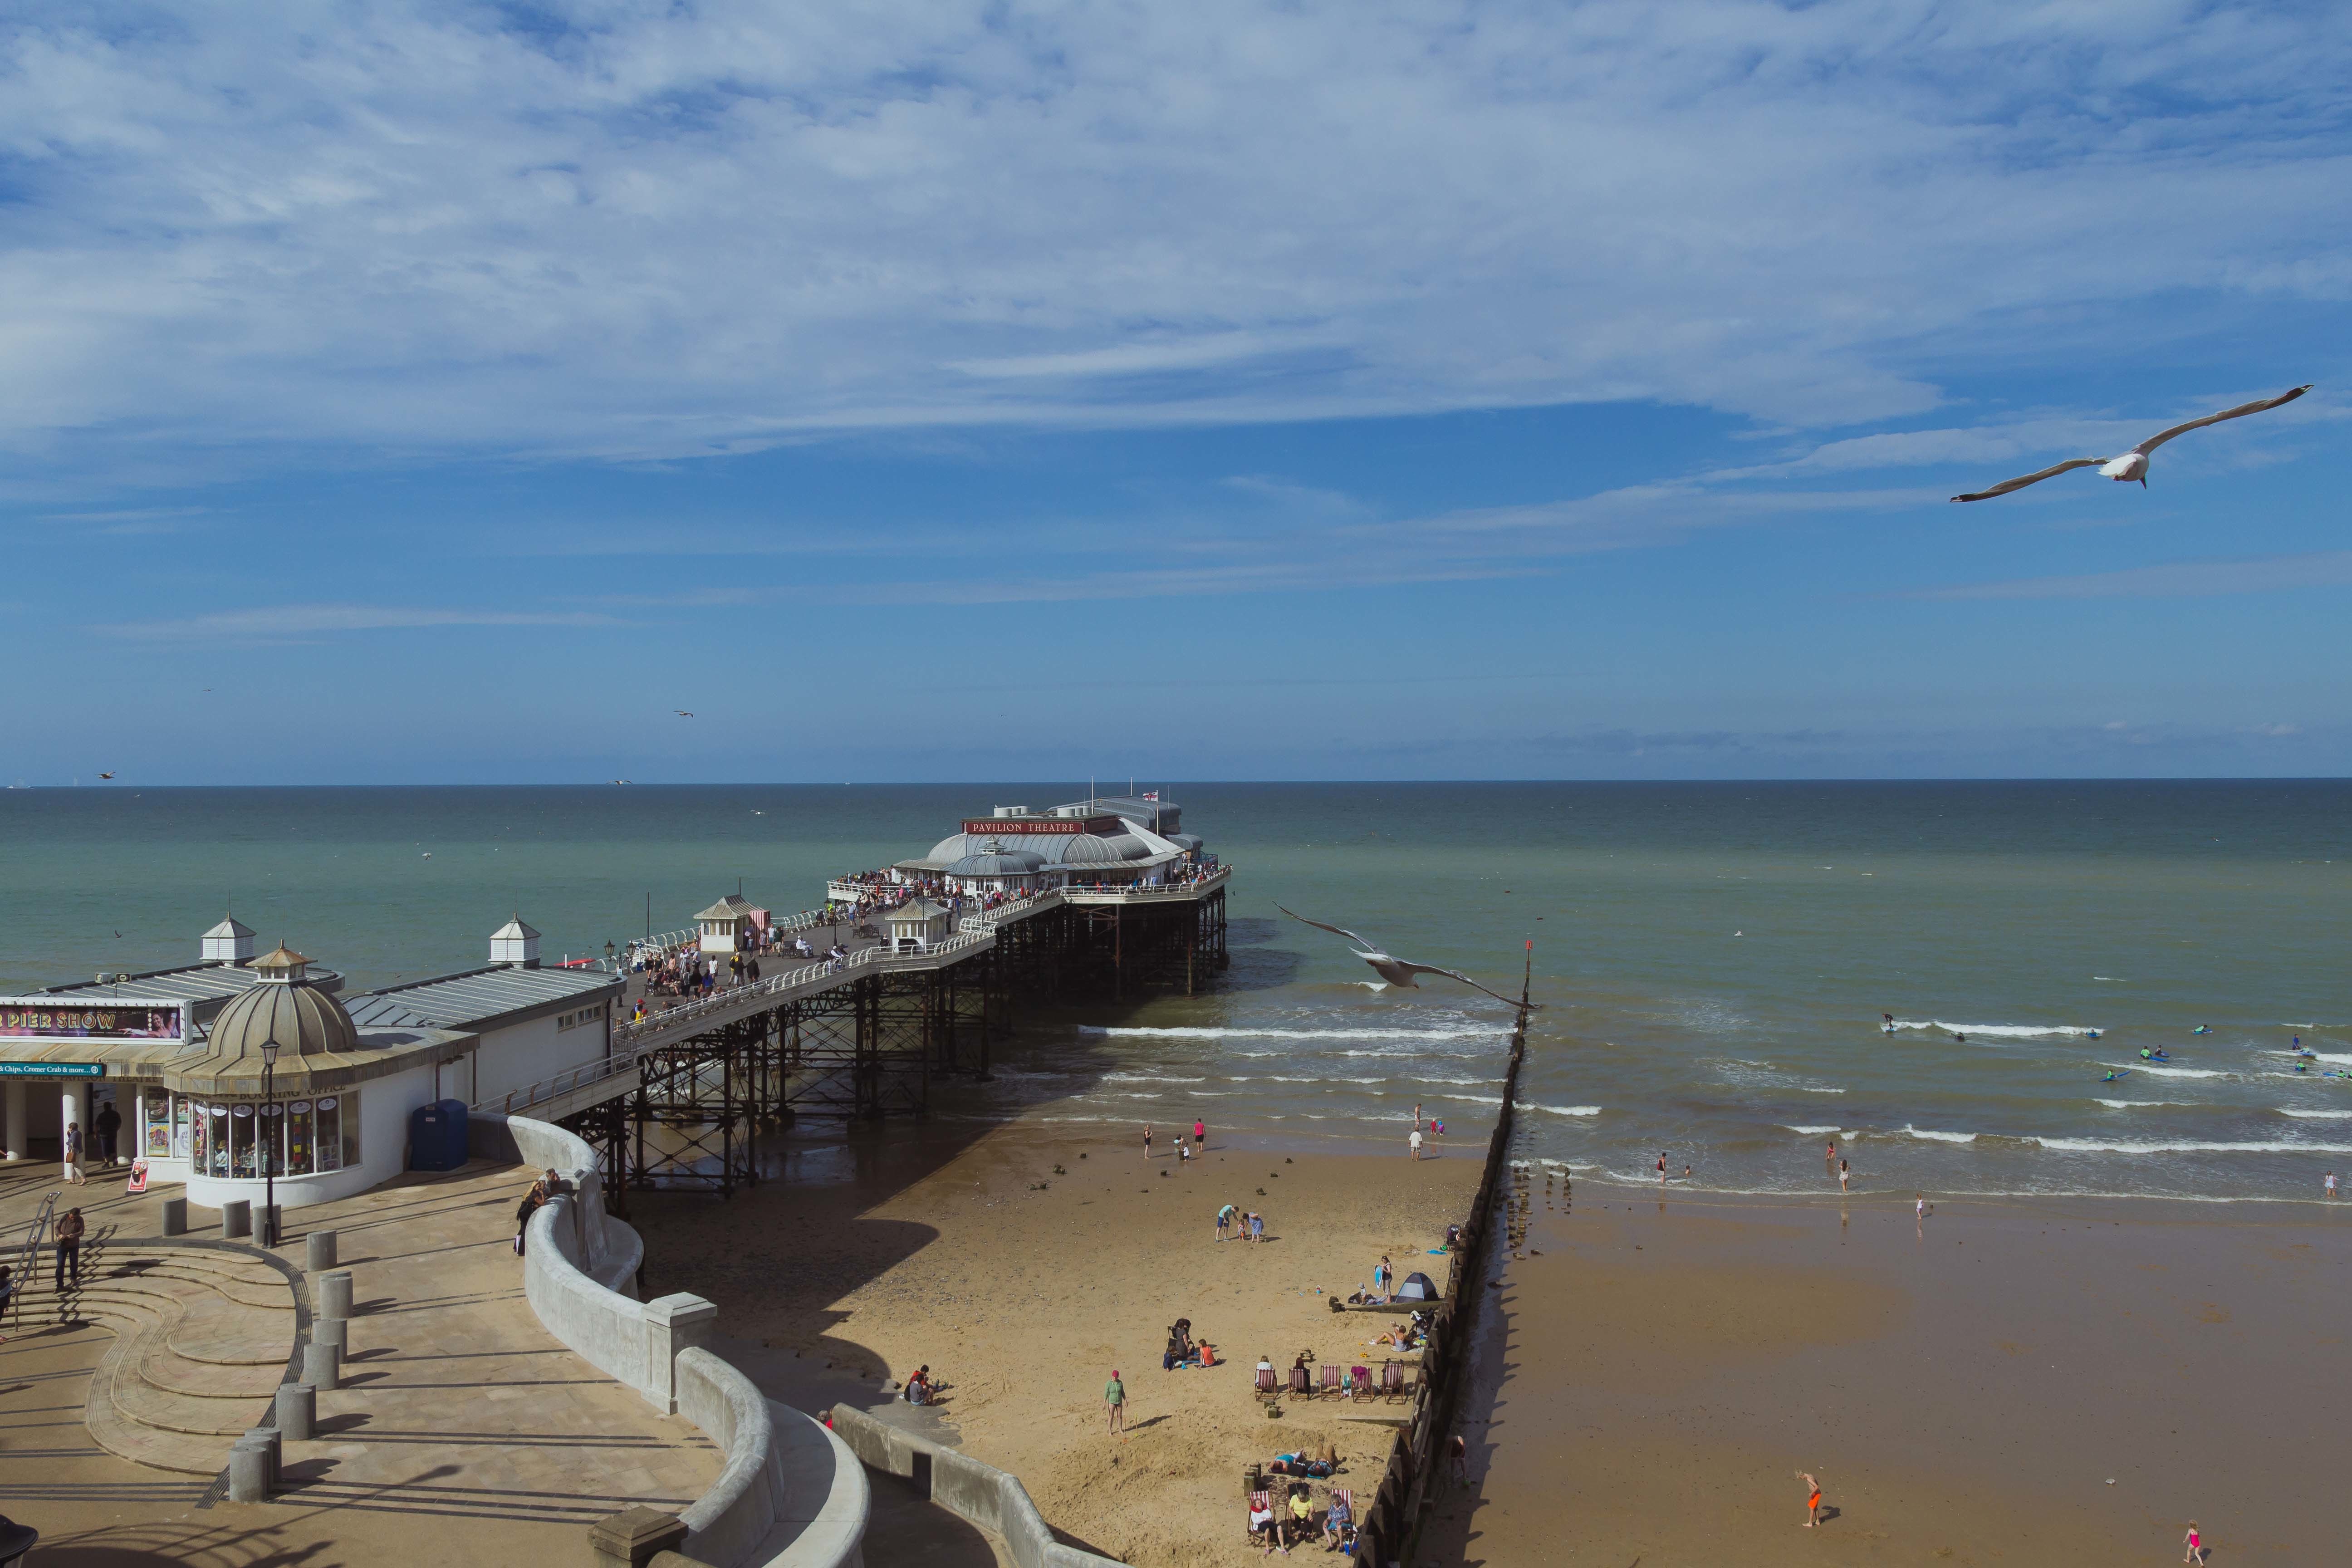
beach, sea, coast, ocean, shore, pier, vehicle, bay, body of water, breakwater, cape